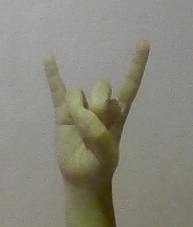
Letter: la